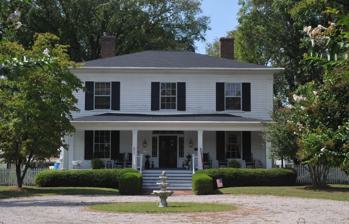
Building: Fuller House (Louisburg, North Carolina)
Country: United States of America
Year built: 1856
Historic house in North Carolina, United States United States historic place Fuller House U.S. National Register of Historic Places U.S. Historic district Contributing property Fuller House, March 2007 Show map of North Carolina Show map of the United States Location 307 N. Main St., Louisburg, North Carolina Coordinates 36°6′13″N 78°17′58″W / 36.10361°N 78.29944°W / 36.10361; -78.29944 Area 1.5 acres (0.61 ha) Built 1856 ( 1856 ) Built by Albert Gamaliel Jones Architectural style Greek Revival NRHP reference No. 78001954 Added to NRHP November 17, 1978 Fuller House is a historic home located at Louisburg , Franklin County, North Carolina .  It was built in 1856, and is a two-story, three bay by two bay, Greek Revival style frame dwelling.  It has a hipped roof and rests on a low foundation of stone blocks.  The front facade features a full width front porch. It was the home of noted poet and novelist Edwin Wiley Fuller (1847–1876). It was listed on the National Register of Historic Places in 1978. It is located in the Louisburg Historic District . Edwin Wiley Fuller Fuller was born in Louisburg, North Carolina and wrote the novels The Angel in the Cloud (1873) and Sea-Gift (1871). A historical marker commemorating his life and work is four blocks east of the home. He married Elisabeth Malone and had two daughters before dying at age 28. References